ProVeg International

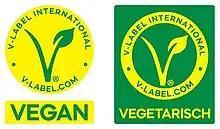
The V-Label in its vegan and vegetarian versions

Smart Protein: In October 2019, ProVeg International was awarded funds to carry out Smart Protein, an EU-funded project including over 30 partners to develop commercially viable plant-based products from underutilised raw materials. From 2020 to 2024, ProVeg assesses markets for the Smart Protein targeted-proteins ingredients and food products by investigating consumer acceptance and trust towards innovative and new plant-based products.